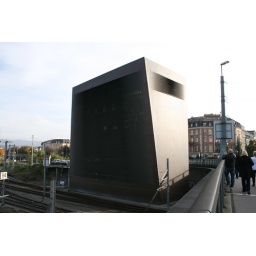
zurich building. copper facade material to prevent static inside the building caused by the train + rail.